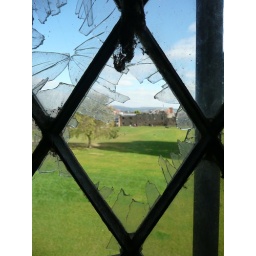
View over the green through a smashed window pane